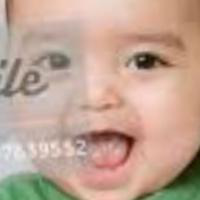
Age group: age 01-10